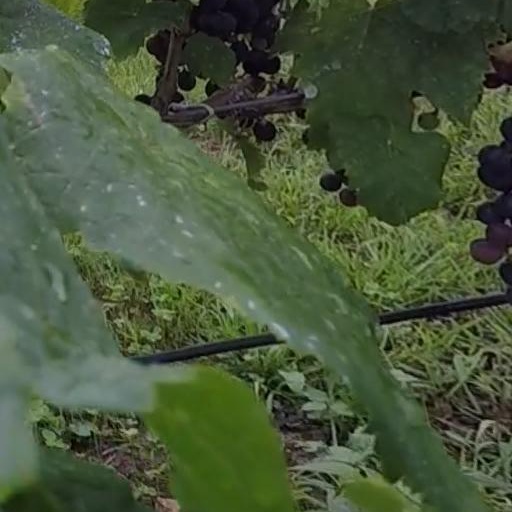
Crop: grape